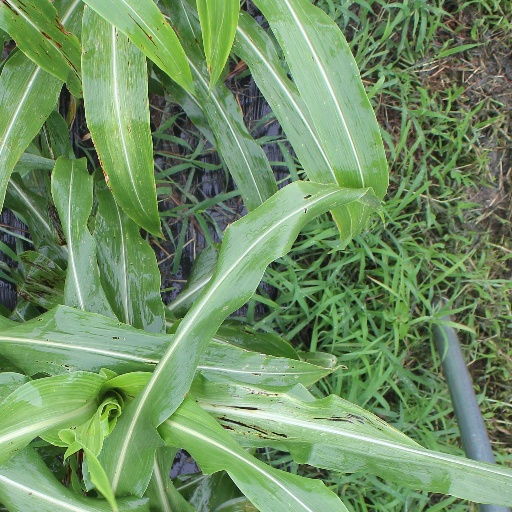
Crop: sorghum